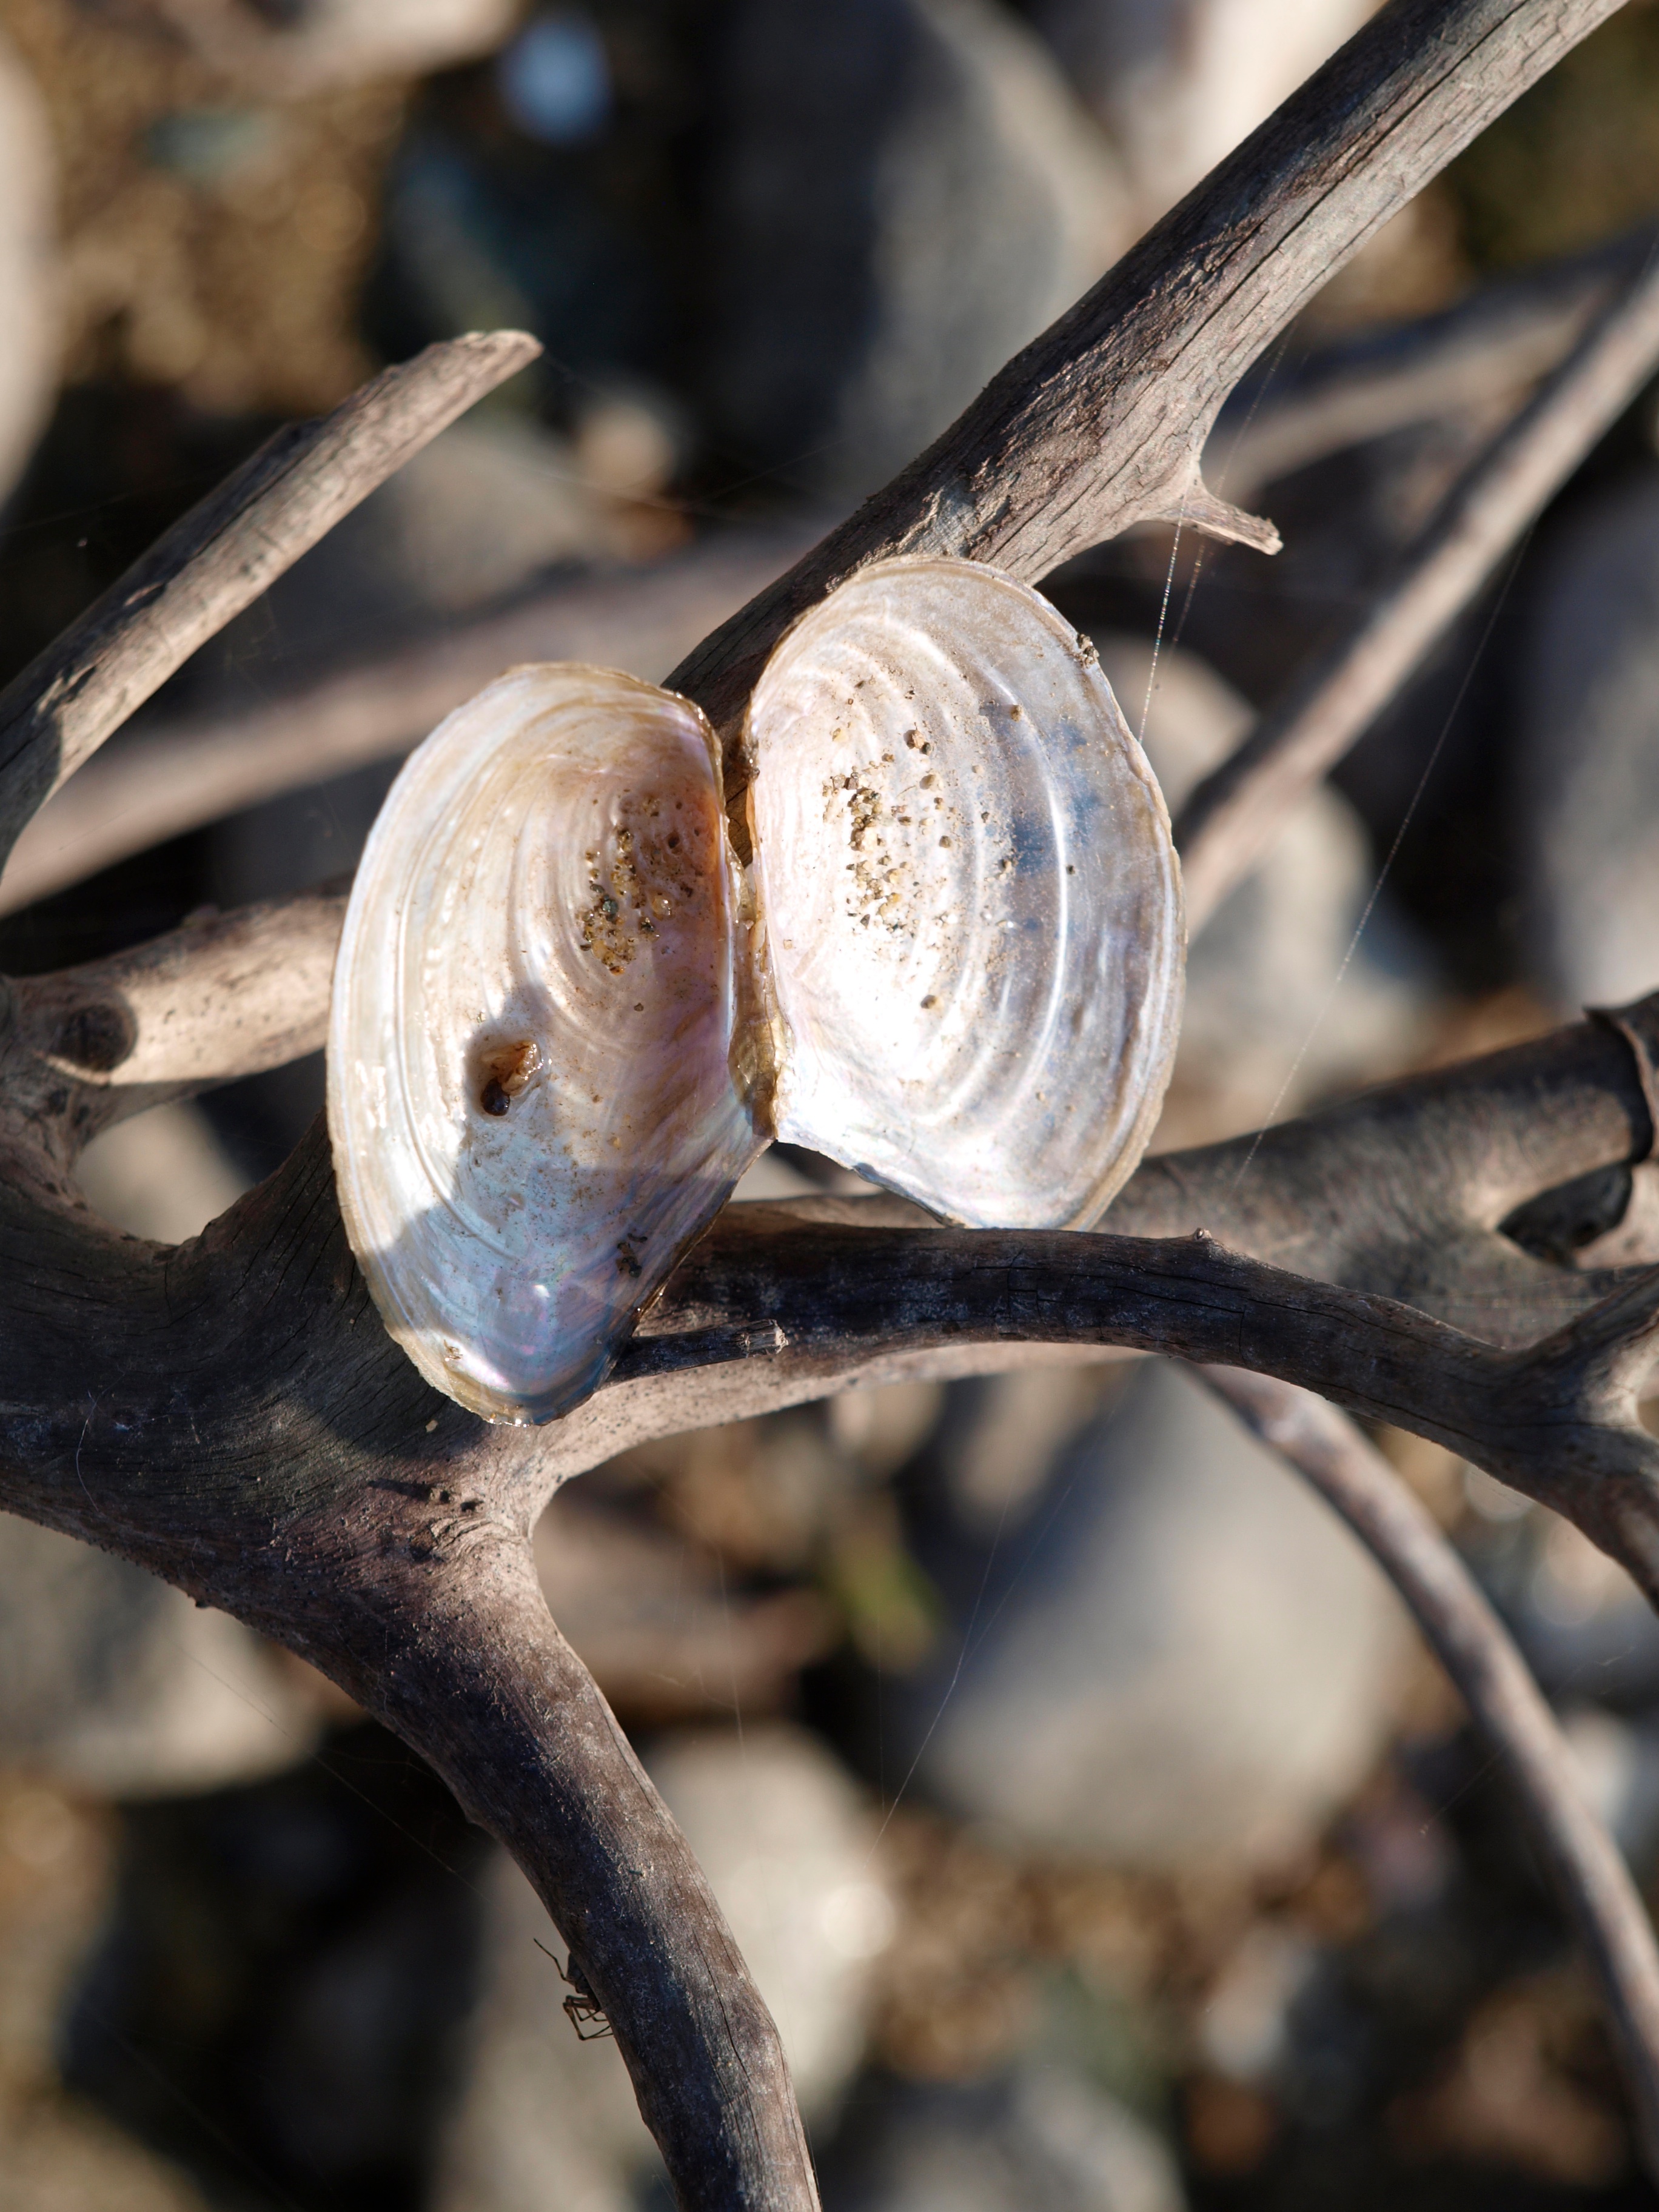
tree, nature, branch, plant, photography, leaf, flower, wildlife, spring, produce, flora, fauna, invertebrate, twig, close up, snail, macro photography, plant stem, snails and slugs